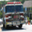
Label: truck